Padar, Rewa

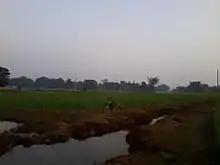
A short dam below Padar Dam

Padar is a village of Mauganj tehsil in the Mauganj district of Madhya Pradesh, India. It is situated near about 8 km south from Mauganj.